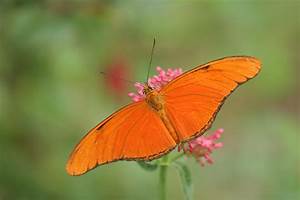
Label: farfalla